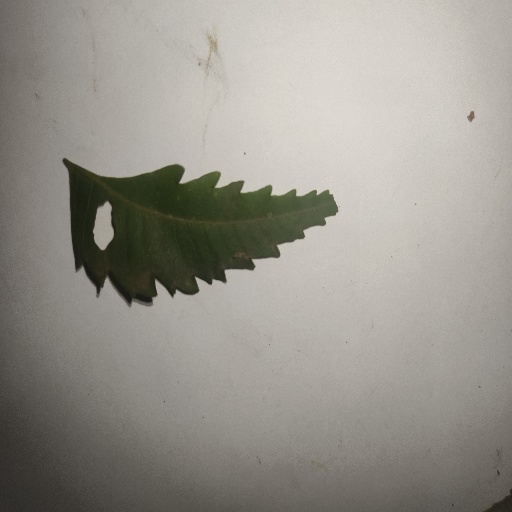
Species: Neem
Leaf condition: Shot Hole Leaf